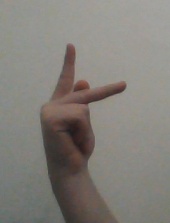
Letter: dha